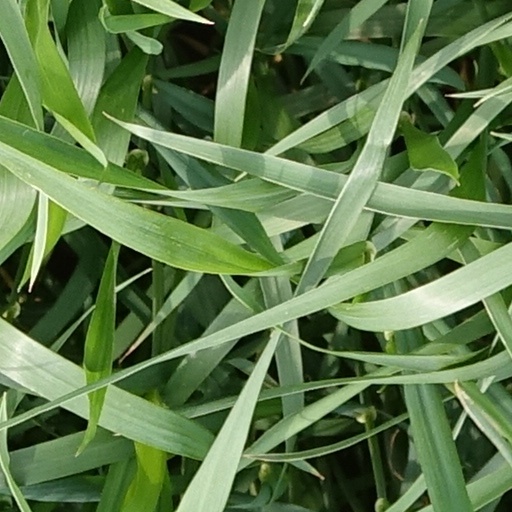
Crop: wheat